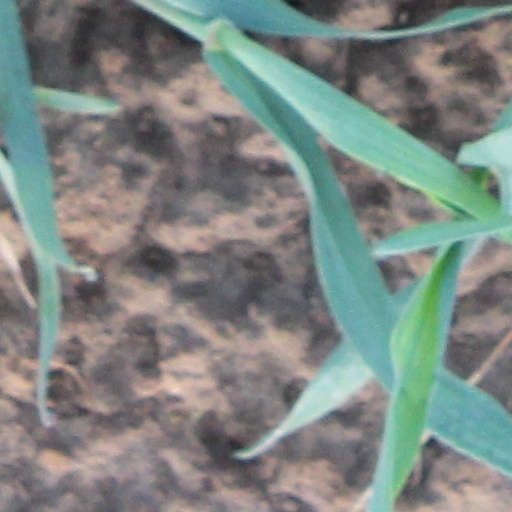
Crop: wheat